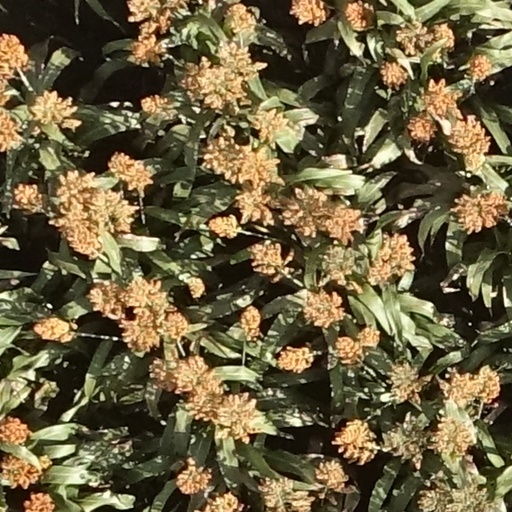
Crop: sorghum